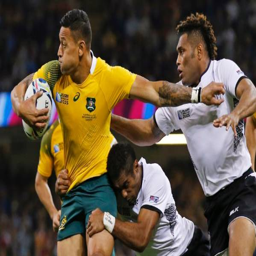
rugby player makes one of his first bursts , against republic .